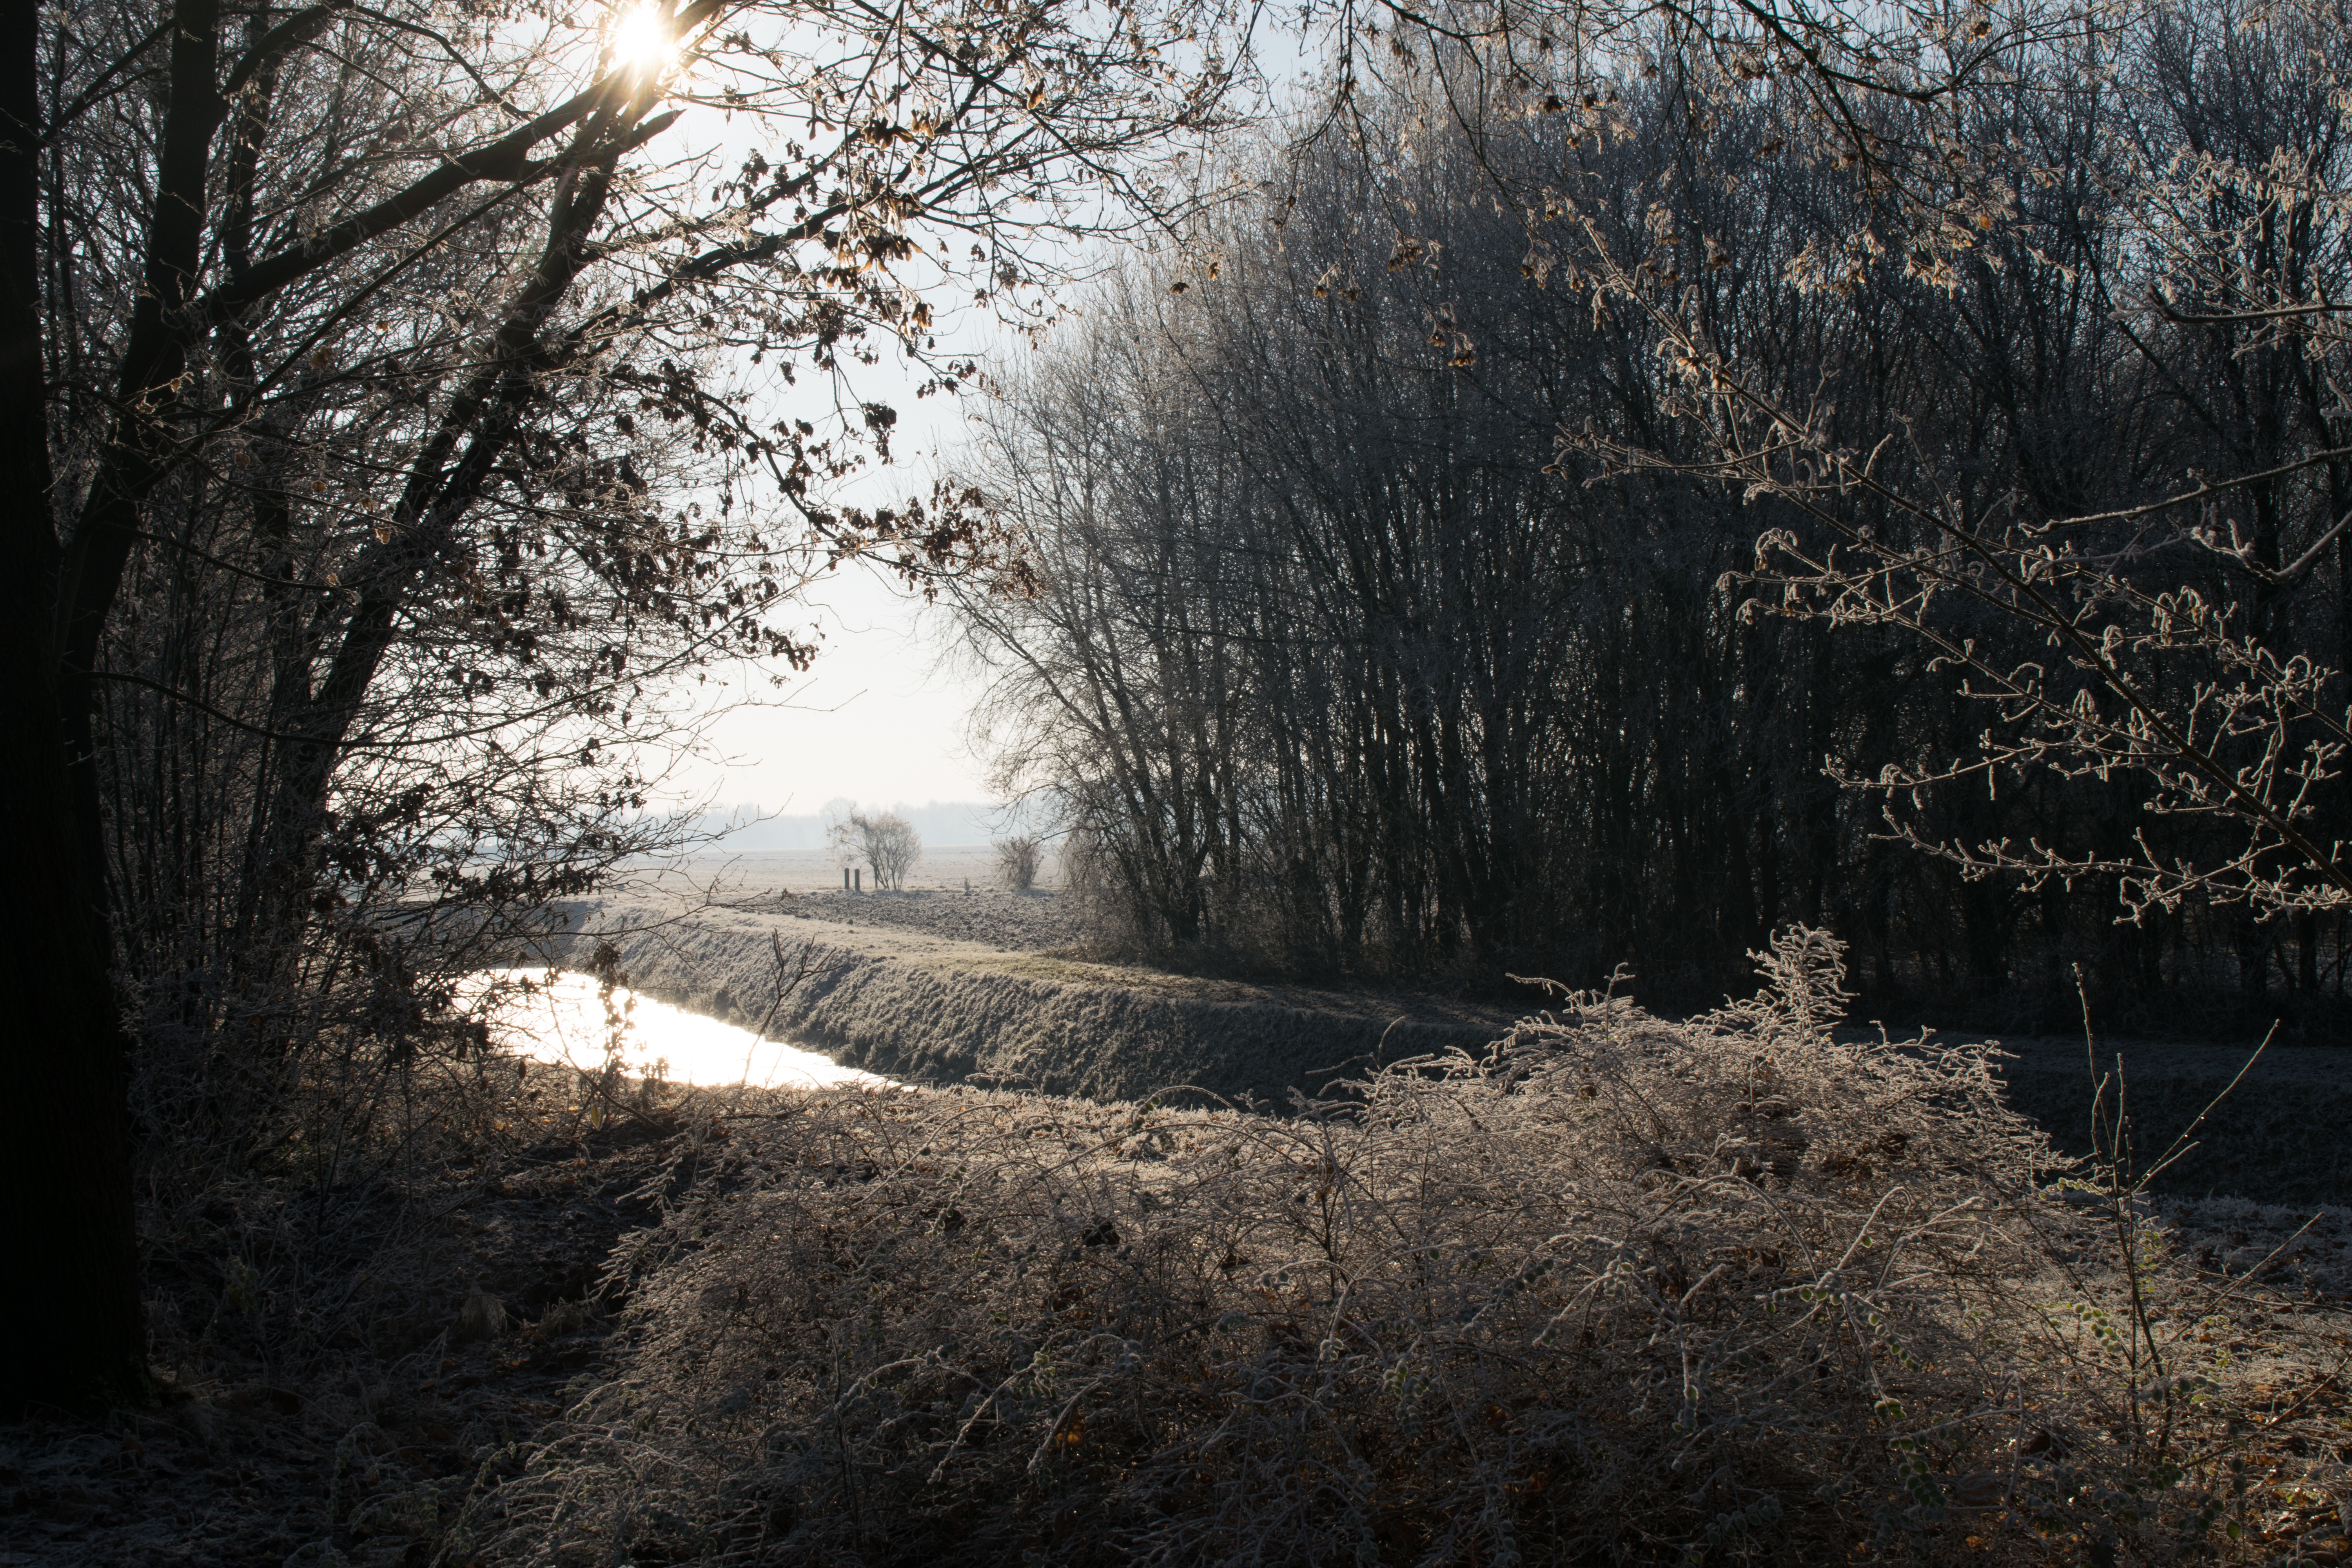
landscape, tree, water, nature, forest, grass, branch, snow, winter, light, plant, mist, sunlight, morning, leaf, flower, frost, ripe, ice, reflection, smooth, autumn, weather, darkness, frozen, season, woodland, habitat, freezing, rural area, atmospheric phenomenon, woody plant